Richard Lounsbery

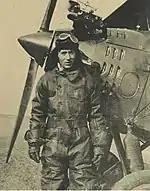
Lounsbery as an aviator.

Richard Lounsbery (born in New York City in 1882, died 1967) was an American businessman. The Richard Lounsbery Foundation was set up with his family's wealth.